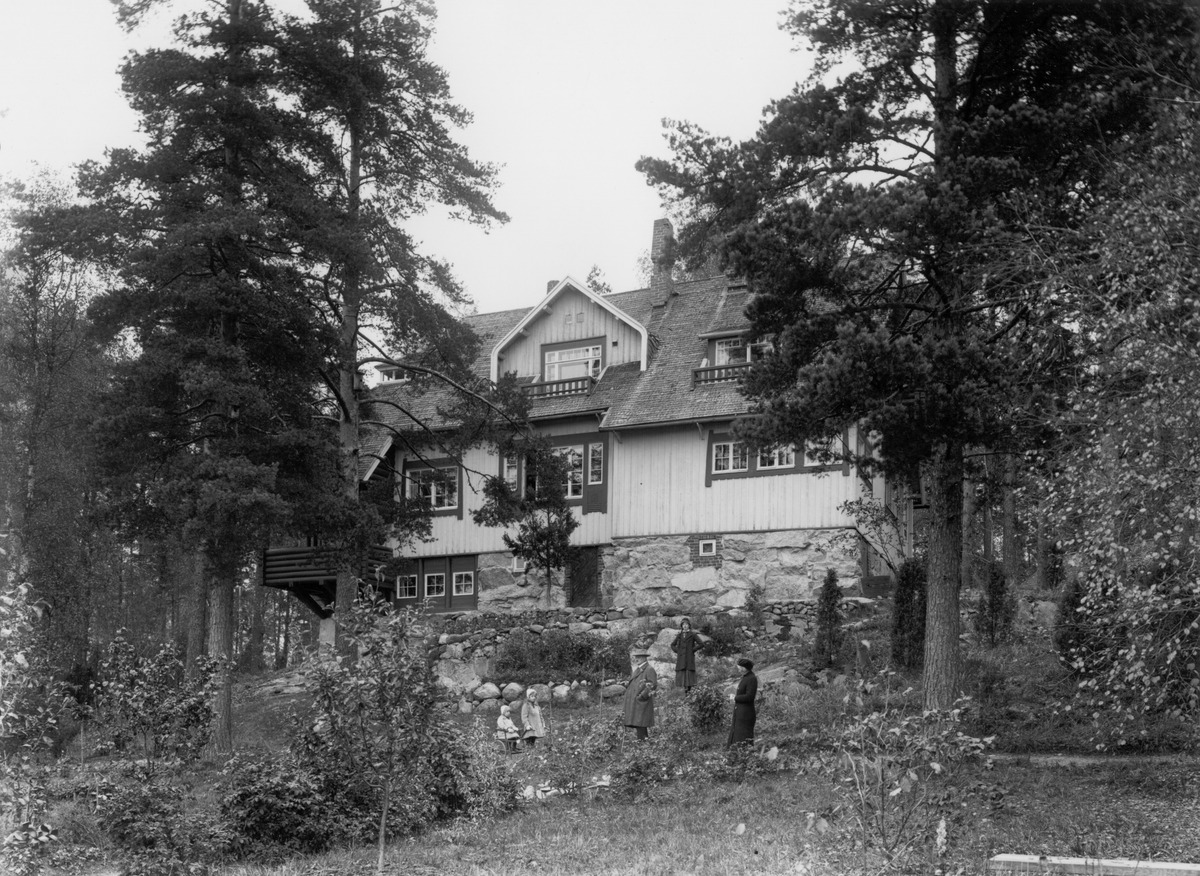
Ainolan puutarhassa Sibelius ja Aino sekä tyttäret Heidi, Margareta ja Katarina
sisällön kuvaus: Ainolan puutarhassa Sibelius ja Aino sekä tyttäret Heidi, Margareta ja Katarina. mustavalkoinen
Kuvaaja: Sundström, Eric, valokuvaaja
Ajankohta: kuvausaika 1915
Paikka: Suomi, Uusimaa, Järvenpää, Ainola
Aiheet: säveltäjät, taiteilijakodit, puutarhat